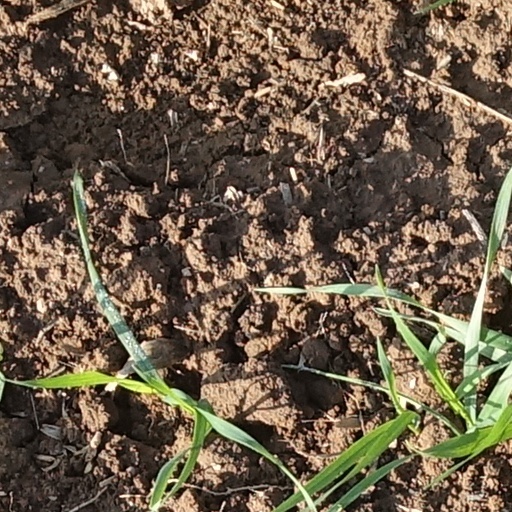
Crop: wheat